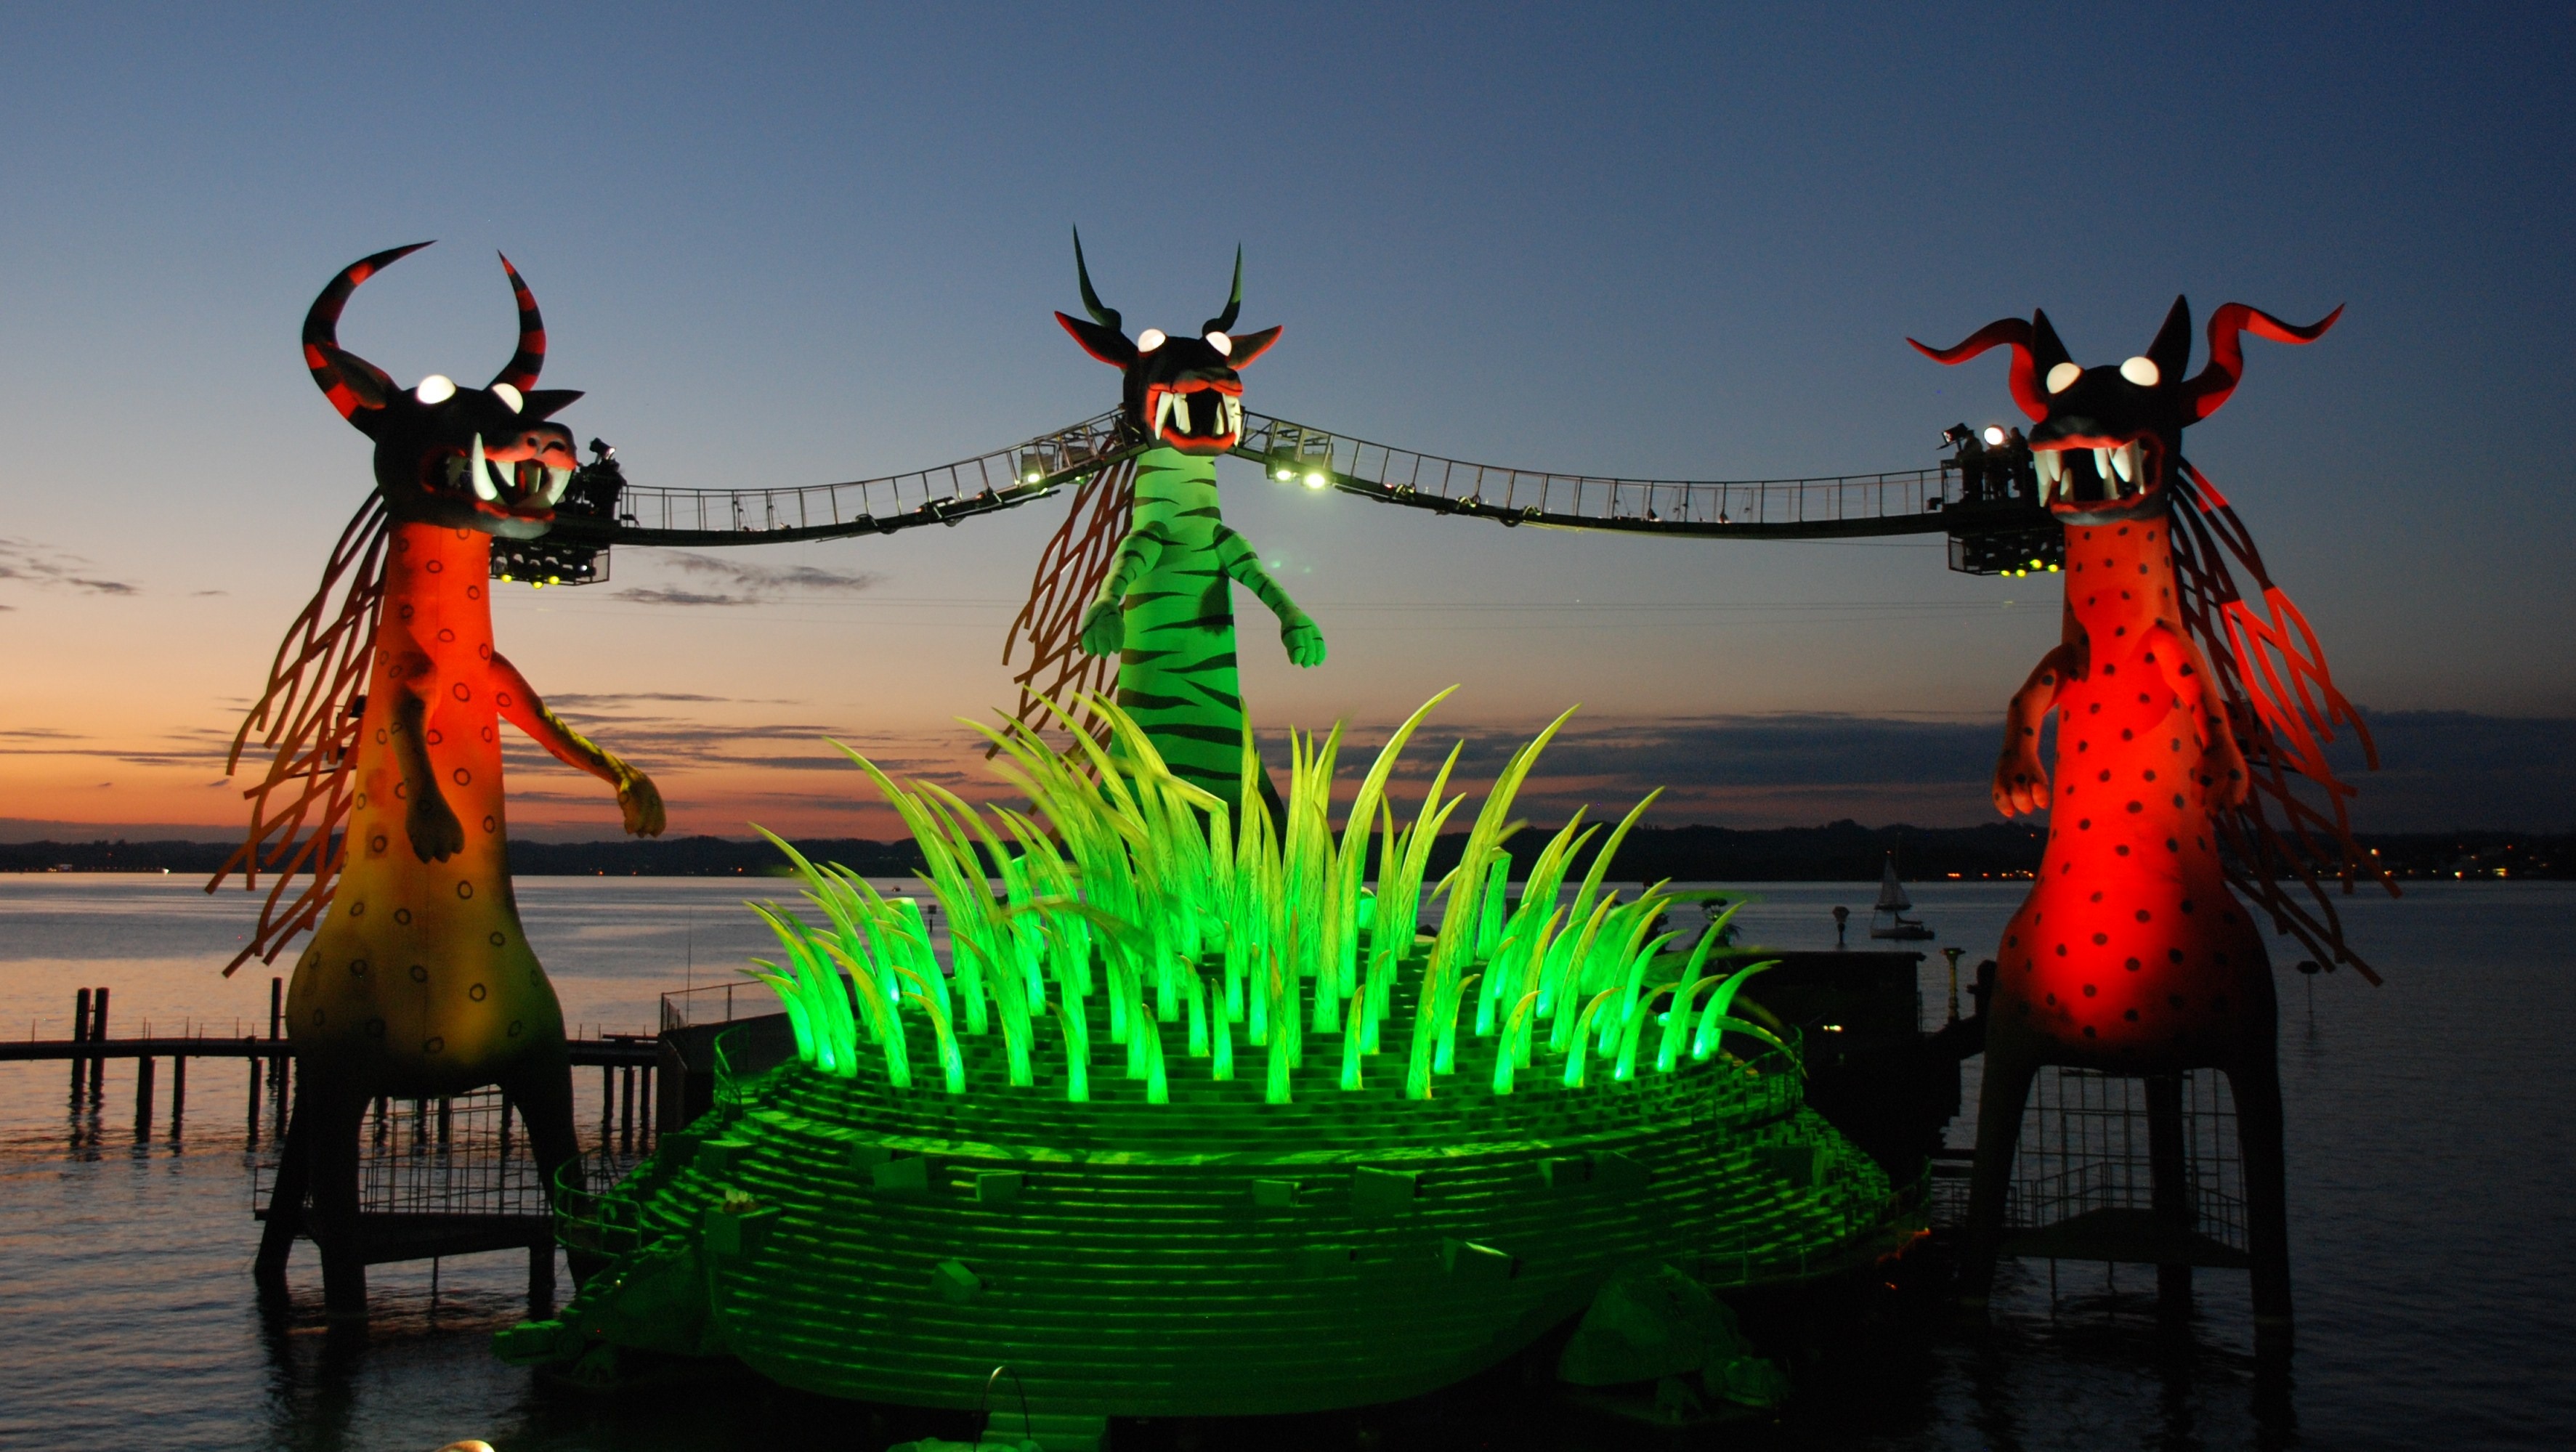
decoration, color, art, screenshot, bregenz, lake stage, the magic flute